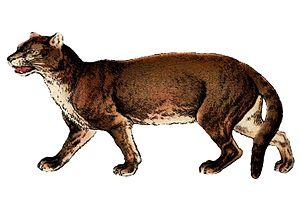
Simocyon batalleri est une espèce éteinte de petits carnivores, ayant vécu au Miocène supérieur, il y a environ 9 millions d'années.